The Replacements (band)

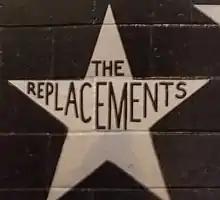
The Replacements' star on the outside mural of the Minneapolis nightclub First Avenue

The band has been honored with a star on the outside mural of the Minneapolis nightclub First Avenue, recognizing performers that have played sold-out shows or have otherwise demonstrated a major contribution to the culture at the iconic venue. Receiving a star "might be the most prestigious public honor an artist can receive in Minneapolis," according to journalist Steve Marsh. Westerberg also has a star for his solo work; he is one of the few musicians to be honored with multiple stars on the mural.